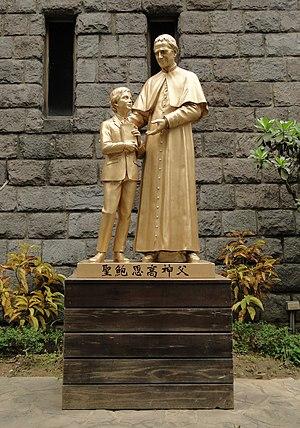
Statue de Saint Jean Bosco à l'église Saint Jean Bosco à Taipei, Taiwan
Saint Jean Bosco, ou Don Bosco, né Giovanni Melchior Bosco le 16 août 1815 à Castelnuovo d'Asti, et mort le 31 janvier 1888 à Turin, est un prêtre italien.